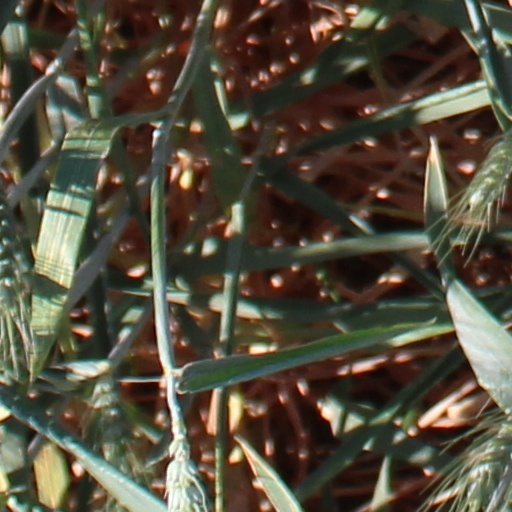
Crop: wheat